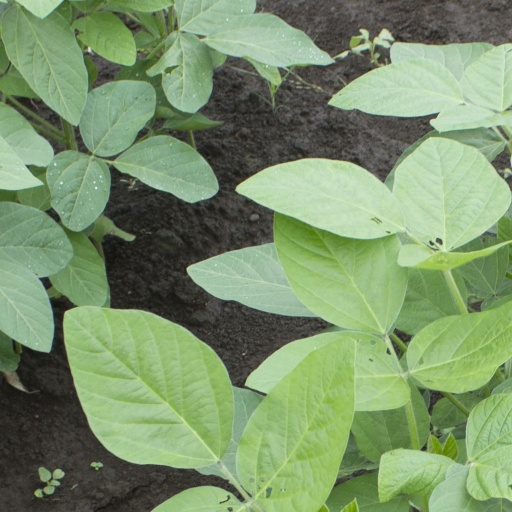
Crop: soybean